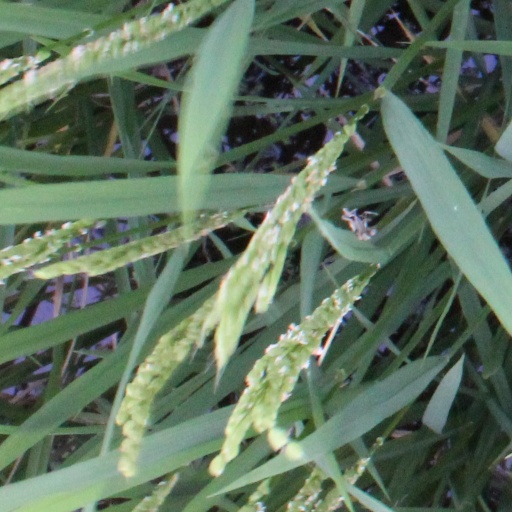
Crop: rice